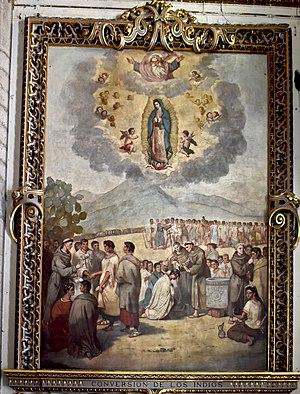
Juan Diego Cuauhtlatoatzin, né en 1474 et décédé le 30 mai 1548 à Mexico, également connu sous le nom de Juan Diego ou saint Juean Diego est le premier chrétien Amérindien déclaré saint par l'Église catholique. Il est canonisé par le pape Jean-Paul II en 2002, sa fête est liturgiquement commémorée le 9 décembre par l'Église. La tradition en fait un Indien mexicain de la tribu des Nahuas qui aurait assisté en 1531 à l'apparition de la Vierge Marie sous la représentation de la Vierge de Guadalupe.